Our Song

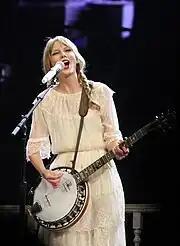
Swift performing "Our Song" on the Speak Now World Tour in 2012

During promotion of her debut album, Swift included "Our Song" in the set list of a US promotional tour in 2008. The song was part of her set list as the opening act to Brad Paisley's 2007 tour and Rascal Flatts's 2008 tour. She performed the song on televised shows including "Live! with Regis and Kelly", "", and "The Ellen DeGeneres Show". On November 7, 2007, Swift performed the song at the Country Music Association Awards, where she won the Horizon Award honoring the best new artist of the year. A performance recorded at an Apple store in SoHo, New York, was released as part of an iTunes Store-exclusive live extended play on January 15, 2008.